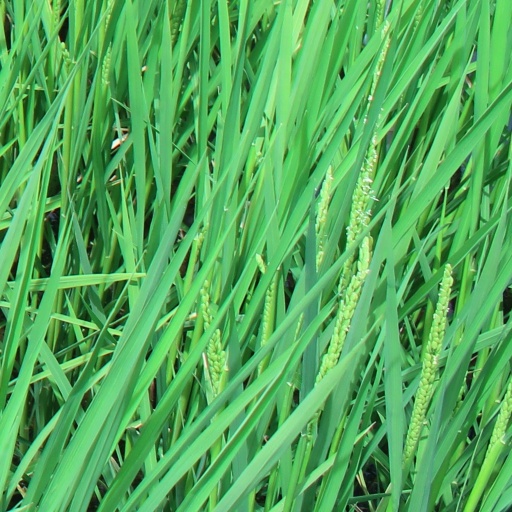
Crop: rice